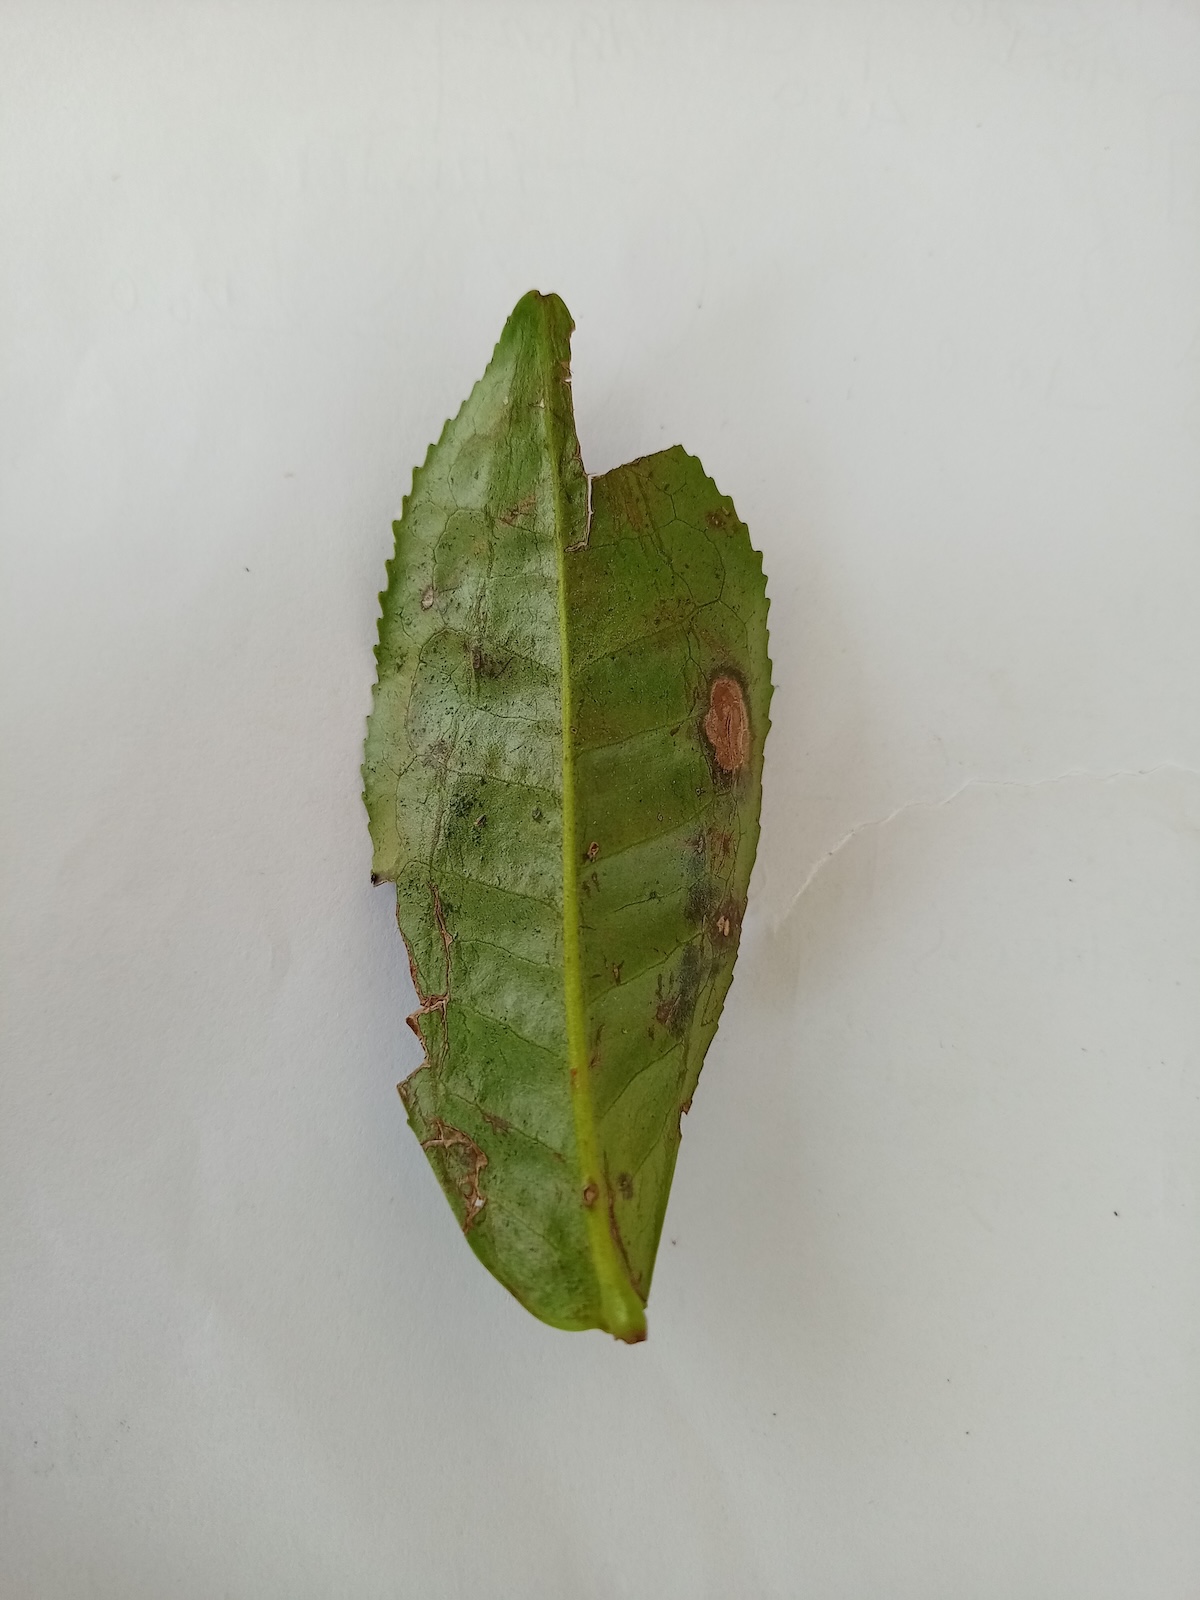
Label: Gray Blight